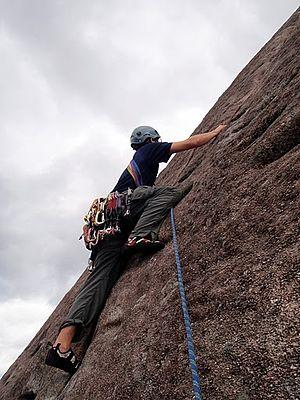
L’escalade en dalle est l'escalade rocheuse pratiquée sur des parois avec un angle d'inclinaison inférieur à la verticale ou bien verticales. L'escalade en dalle se distingue de l'escalade en dévers et en fissure.